Bordemar

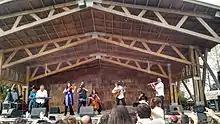

Bordemar is a Chilean folk andean music band formed in Puerto Montt, Chile.